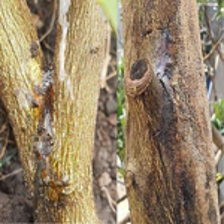
Label: stem_cracking_ gummosis